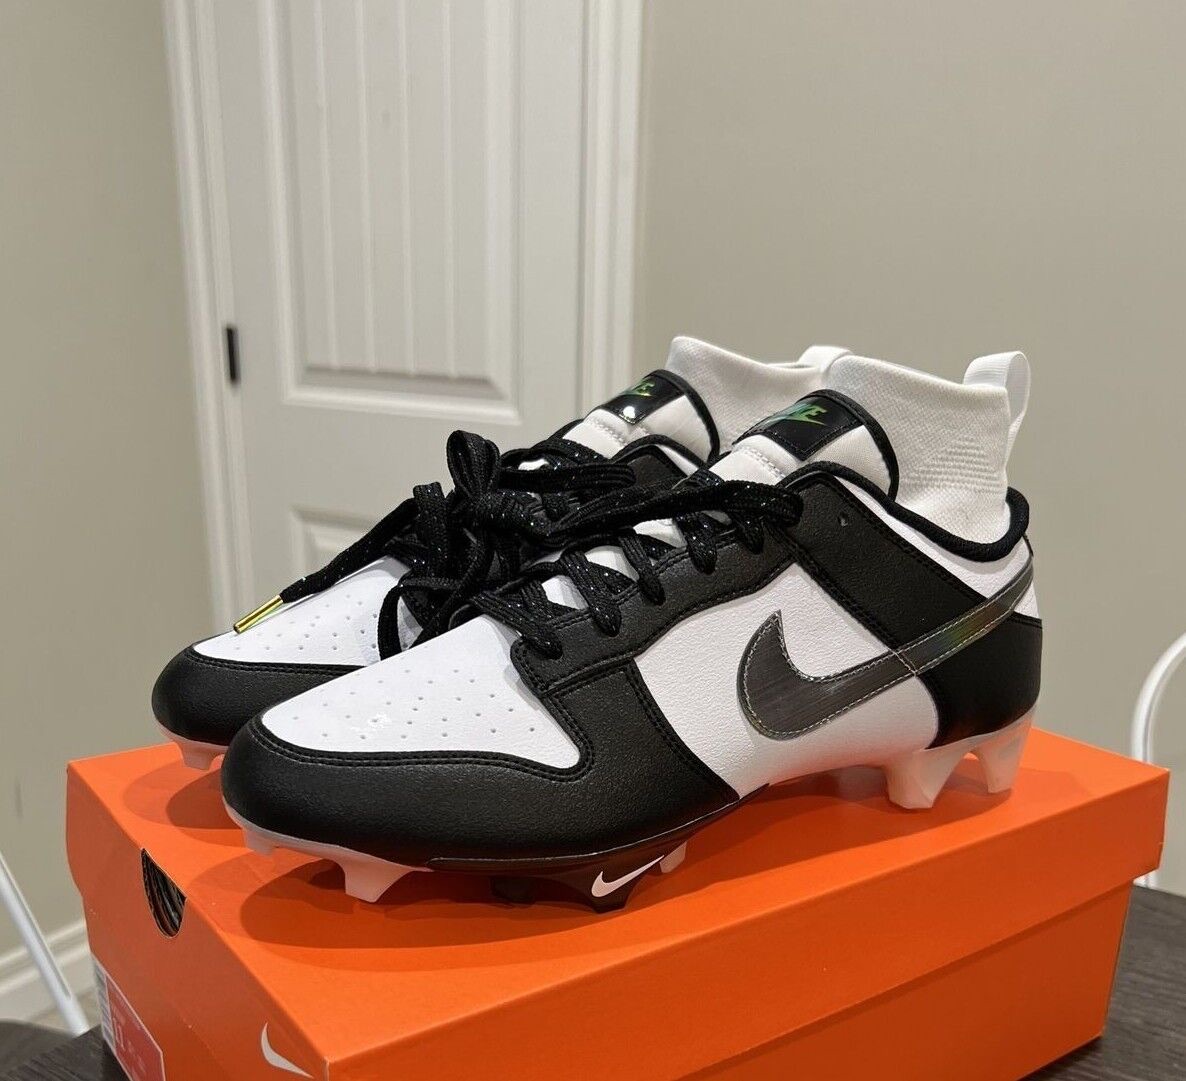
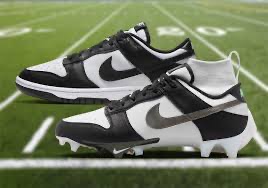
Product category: misc
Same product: yes